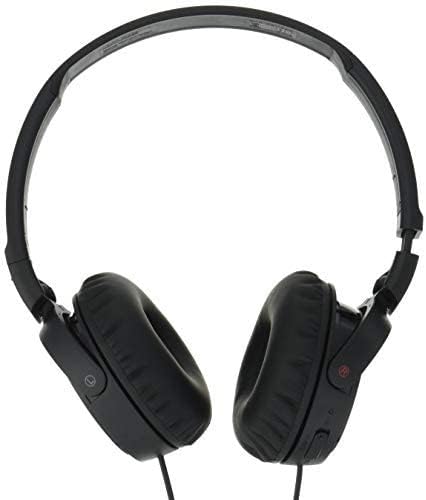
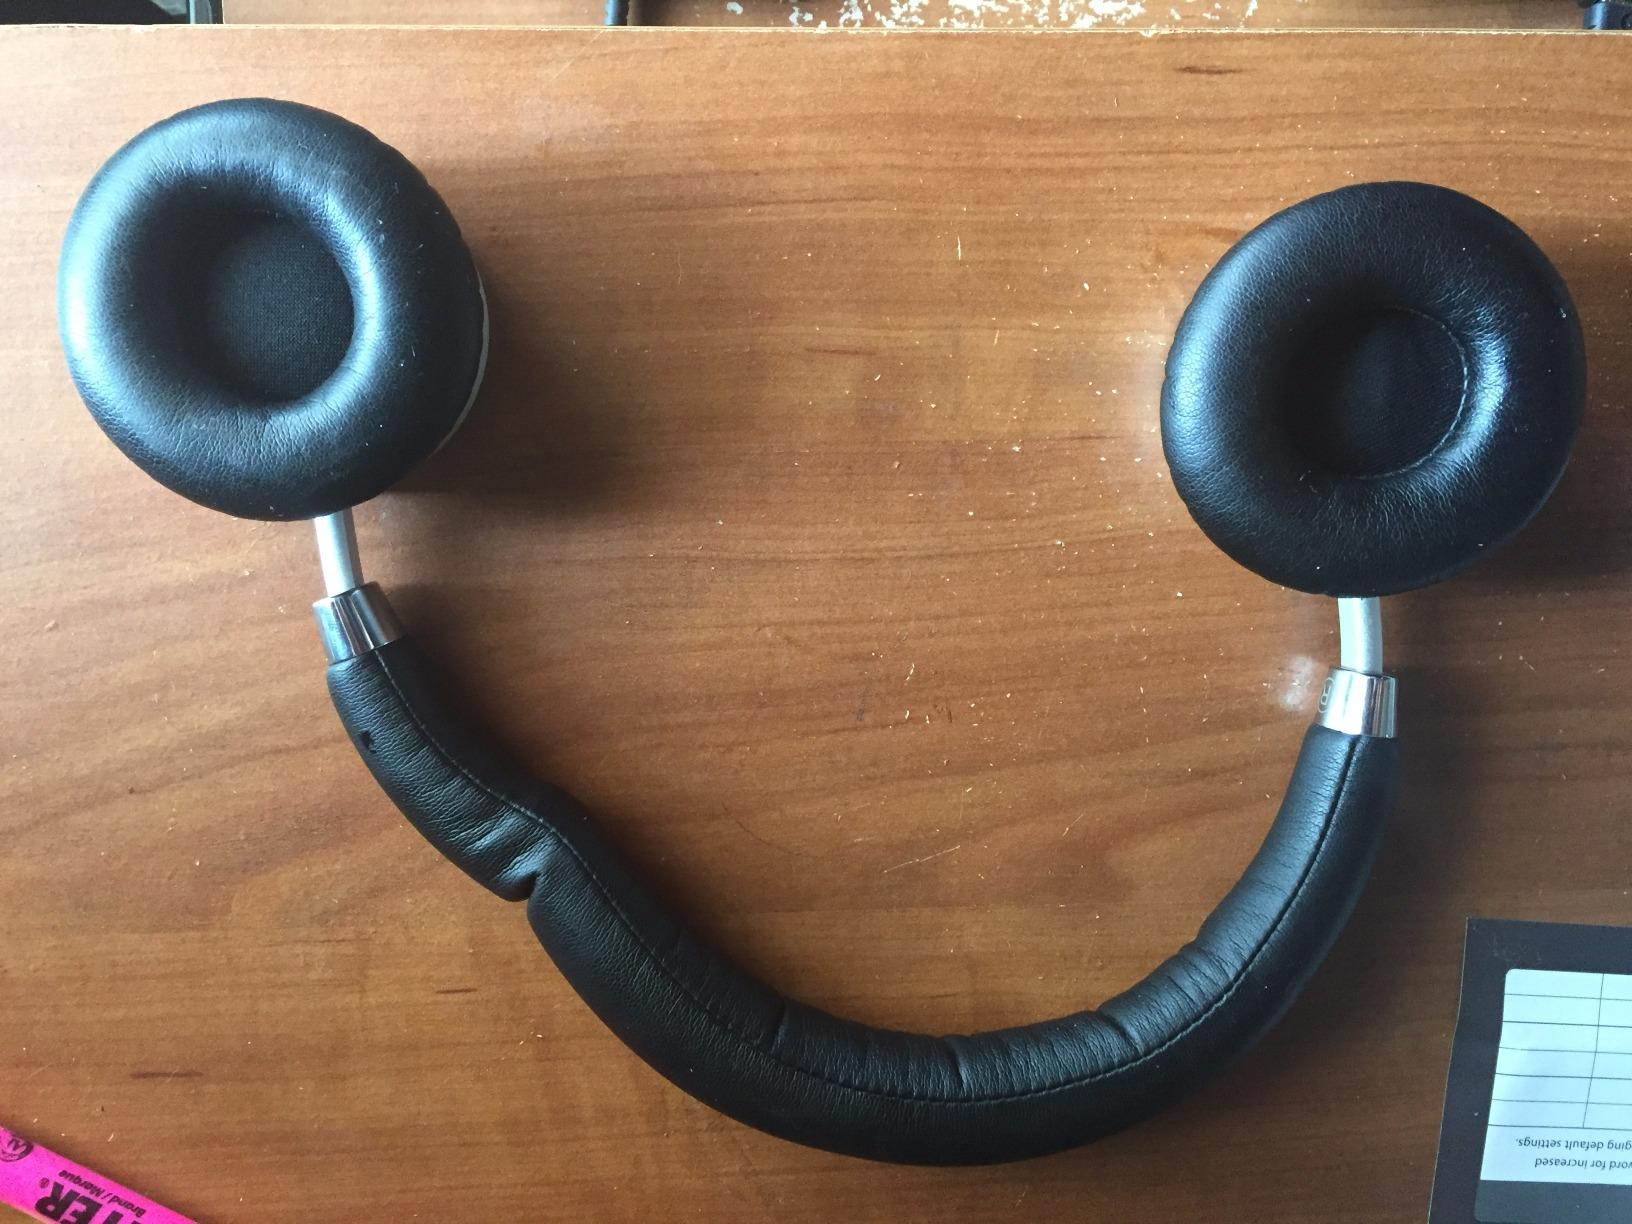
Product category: headphones
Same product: no